Diva (Beyoncé song)

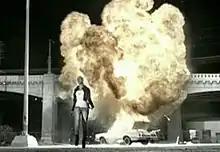

The accompanying music video for "Diva" was shot in Downtown Los Angeles on November 22, 2008, and was directed by Melina Matsoukas, who worked with Beyoncé for several music videos. The music video is conceptually similar to that for "Single Ladies (Put a Ring on It)" in the sense that it was filmed in black and white, shows Beyoncé as alter ego Sasha Fierce, who dons her metal glove and performs choreography with two back-up dancers with more formal leotards. Beyoncé wears a Gareth Pugh design in the video, a custom Brian Lichtenberg bodysuit, as well as a couple of vintage Thierry Mugler Haute Couture pieces, including a leather bodice and a reptilia inspired gown.